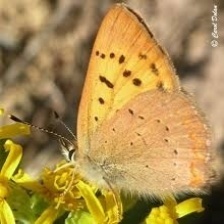
Species: PURPLISH COPPER
Butterfly family (ImageNet category): lycaenid_butterfly